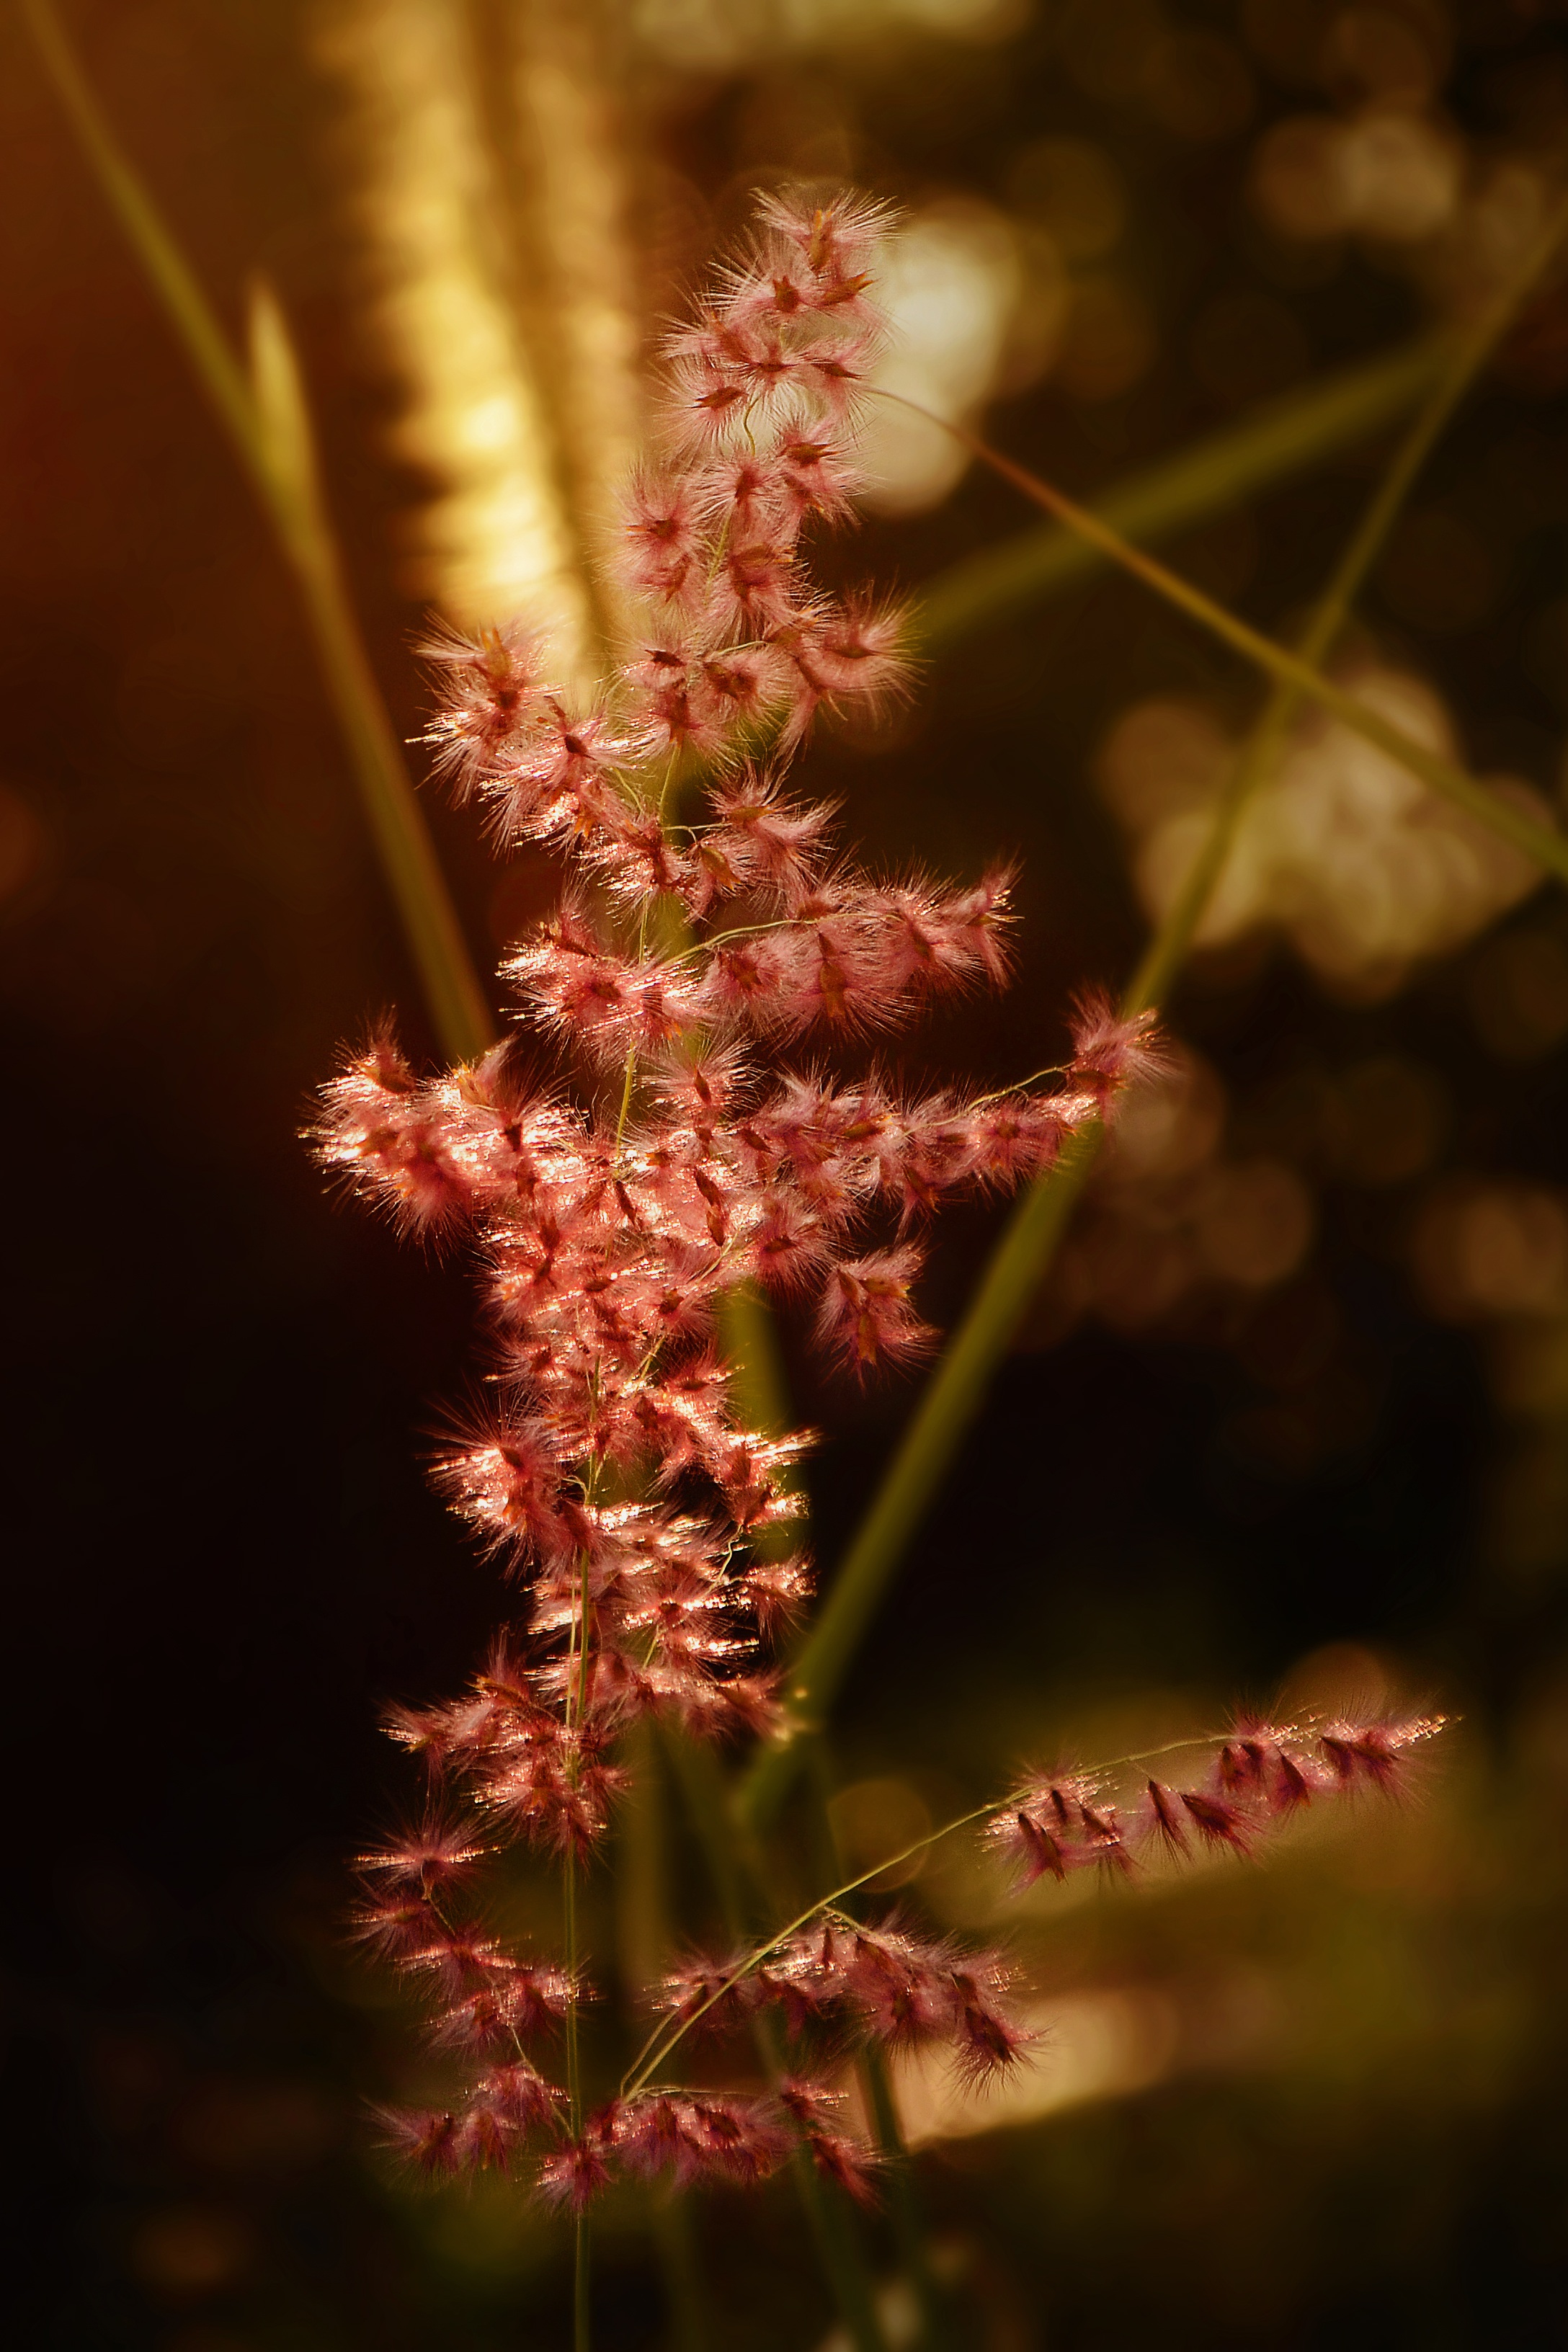
tree, nature, grass, branch, blossom, light, plant, sun, sunset, photography, warm, sunlight, morning, leaf, flower, country, summer, environment, orange, spring, red, color, natural, autumn, botany, colorful, yellow, flora, plants, close up, clouds, daylight, beauty, beautiful, macro photography, flowering plant, grass family, plant stem, land plant